ADP ribosylation factor

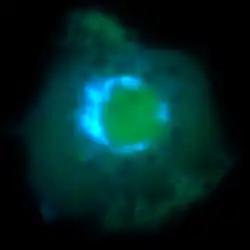
Distribution of ARF in a living macrophage, highlighting the Golgi apparatus.

ADP ribosylation factors (ARFs) are members of the ARF family of GTP-binding proteins of the Ras superfamily. ARF family proteins are ubiquitous in eukaryotic cells, and six highly conserved members of the family have been identified in mammalian cells. Although ARFs are soluble, they generally associate with membranes because of N-terminus myristoylation. They function as regulators of vesicular traffic and actin remodelling.